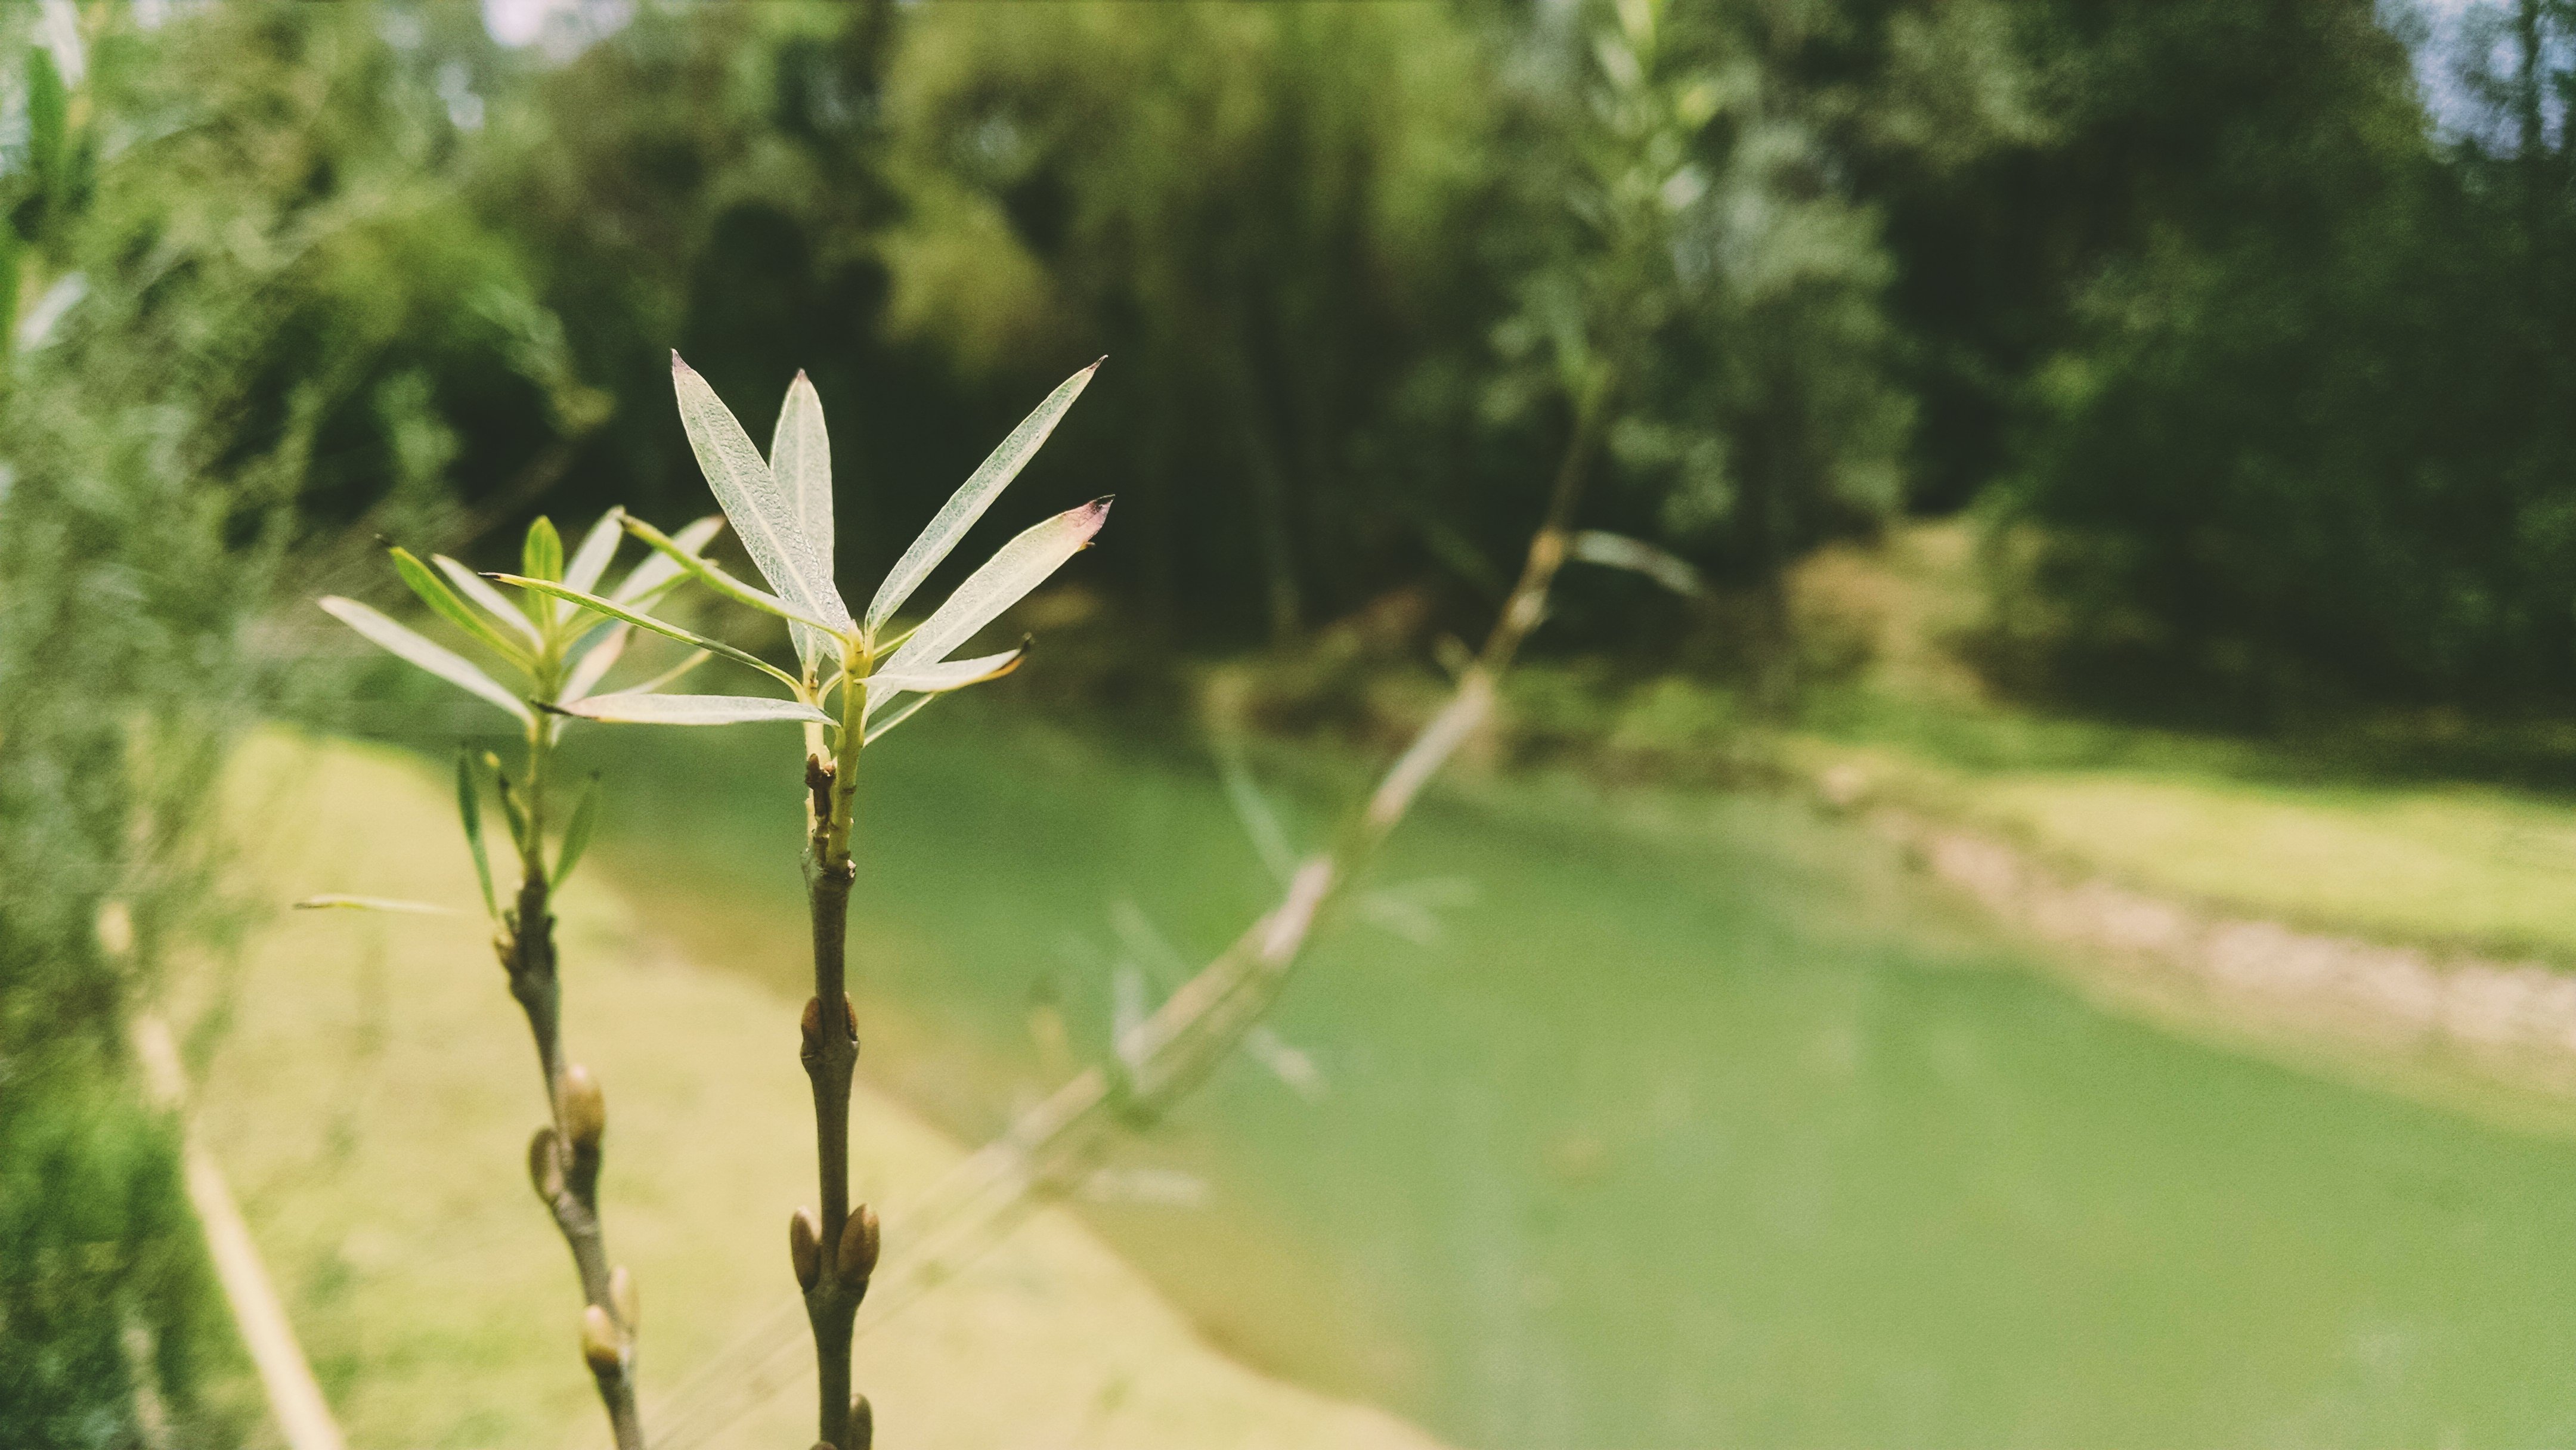
green, natural, lake, river, water, ecosystem, flora, plant, leaf, grass, grass family, water resources, tree, landscape